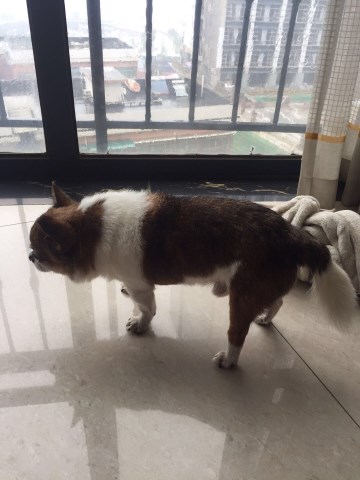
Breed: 420-n000124-Chihuahua